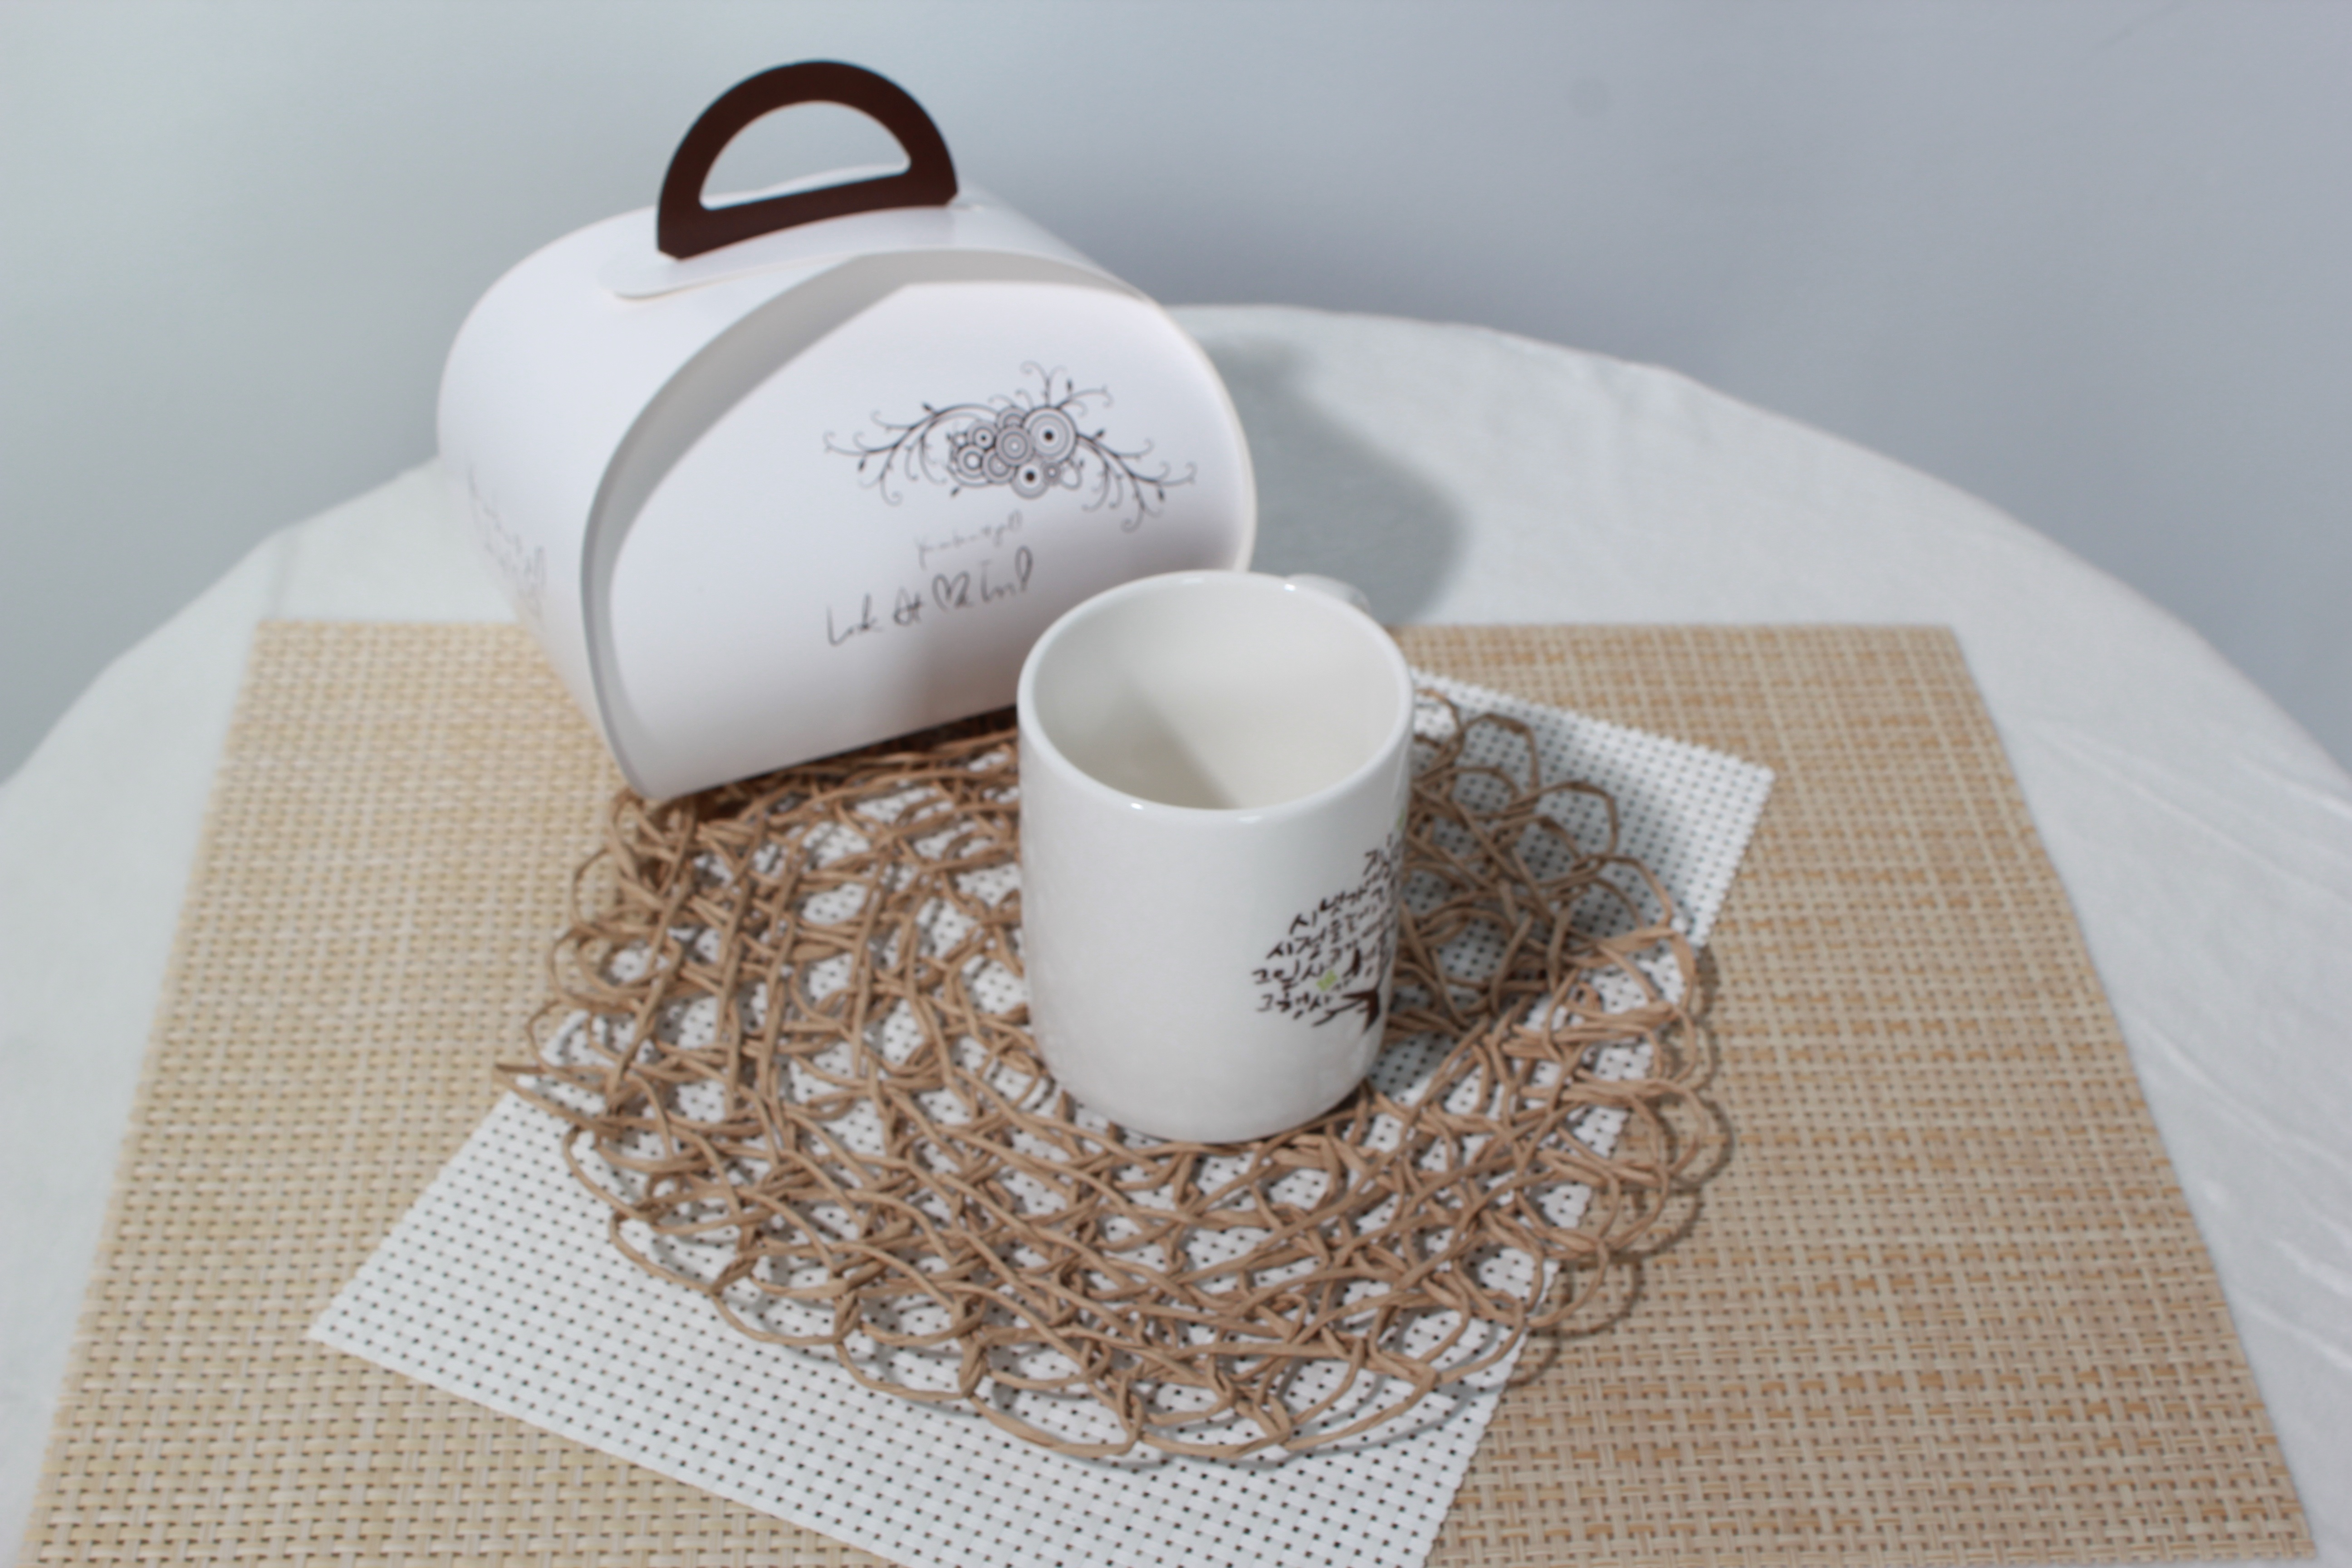
cup, ceramic, drink, box, coffee cup, material, tablecloth, textile, art, cookies, porcelain, packing